Paul Cambon

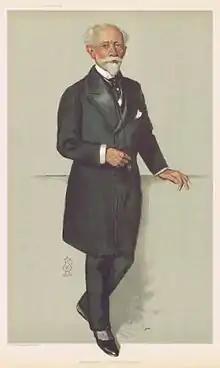
"Vanity Fair"

In 1886, Cambon became French ambassador to Madrid; was transferred to Constantinople in 1890; and in 1898 to London, where he served until 1920. In London, Cambon quickly became an important figure by helping to negotiate the Entente Cordiale between Britain and France in 1904 and serving as the French representative at the London Conference that resolved the Balkan Wars between 1912 and 1913.